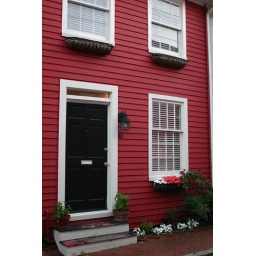
red house in Maryland